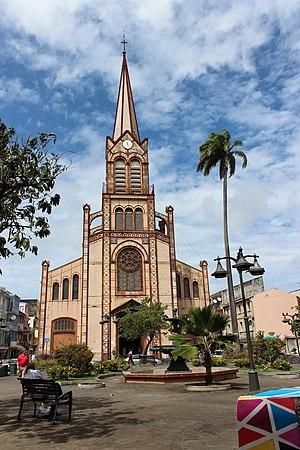
Cathédrale Saint-Louis This building is indexed in the Base Mérimée, a database of architectural heritage maintained by the French Ministry of Culture,